Daniel Everett (RAF officer)

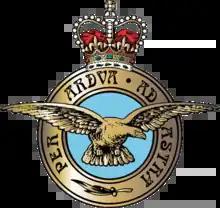

Squadron Leader Daniel Trevor Bulmer "Danny" Everett, DFC and 2 Bars (15 October 1920 – 7 March 1945), was a leading Royal Air Force Bomber Command and Pathfinder Force pilot and bombing leader, decorated three times for gallantry before being killed in action.